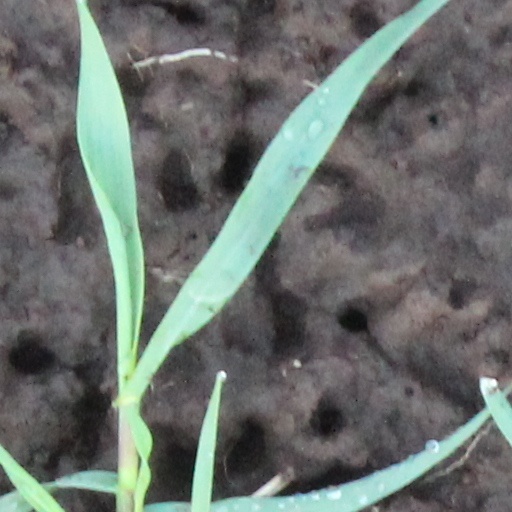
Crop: wheat